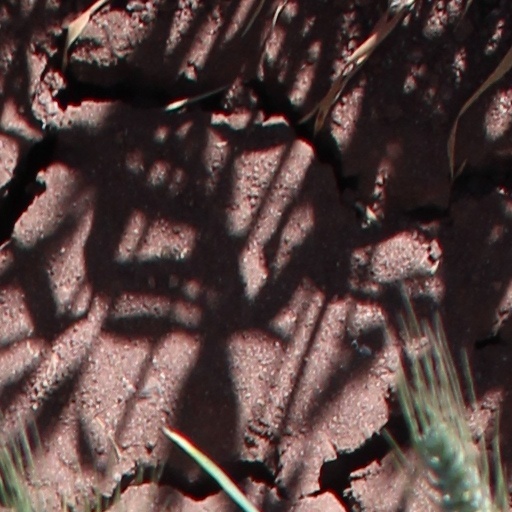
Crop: wheat